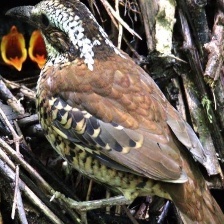
Species: EARED PITA
Scientific name: HYDRORNIS PHAYREI